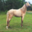
Label: horse